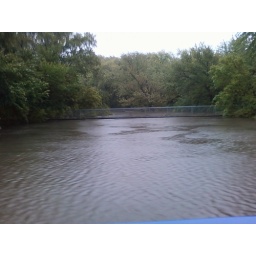
This is a walking bridge over the river.